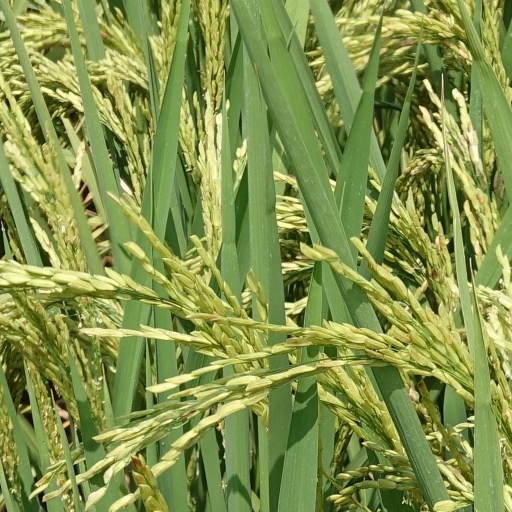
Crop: rice